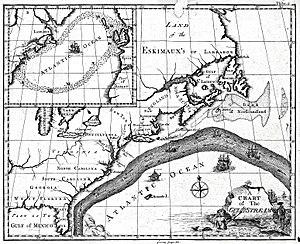
Les vents d'ouest, contre-alizés, ou vents d'ouest dominants, correspondent au régime dominant des vents, qui soufflent principalement d'ouest en est, aux latitudes moyennes, soit entre 35 et 65 degrés de latitude. Ils naissent des zones de haute pression dans les latitudes des chevaux et évoluent vers les pôles pour pousser les cyclones extra-tropicaux de manière générale. Les cyclones tropicaux qui franchissent l'axe de la crête subtropicale dans les vents d'ouest dominants infléchissent leur trajectoire à cause du flux d'ouest accru. Les vents soufflent essentiellement du sud-ouest dans l'hémisphère nord et du nord-ouest dans l'hémisphère sud.
James Hargreaves fait breveter le premier métier à tisser à plusieurs broches.